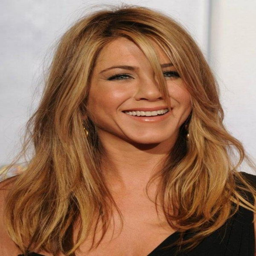
here 's actor with a caramel blonde hair color .